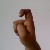
The image shows a hand gesture representing the letter 'X' in Indian Sign Language.